National Watch and Clock Museum

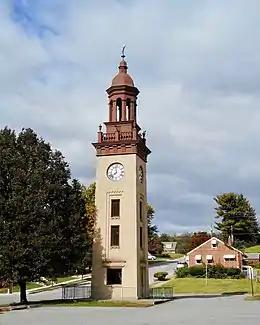
Clock tower

The National Watch and Clock Museum was founded in 1977 by the NAWCC and over time has put together a major collection of horological artifacts, mainly clocks and watches, but also related tools, machinery and ephemera, and has become an important institution in its field.